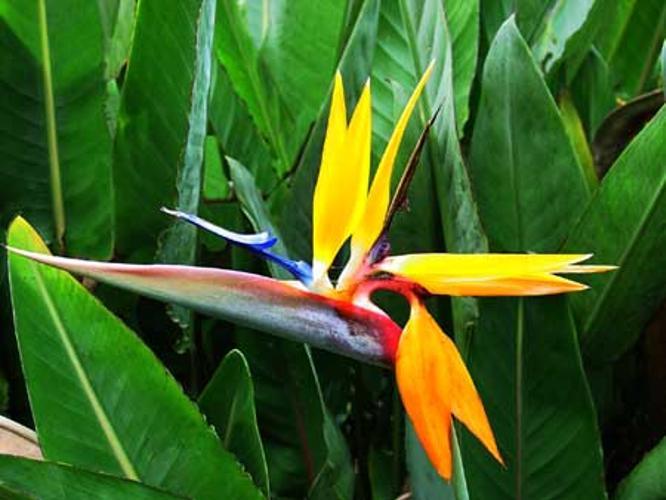
Label: bird of paradise